Randers

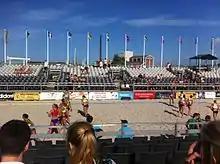
international volleyball tournament at Tronholmen in Randers.

Randers HH plays in the second best handball league for men, 1st Division. Both teams play their home matches, at Arena Randers.